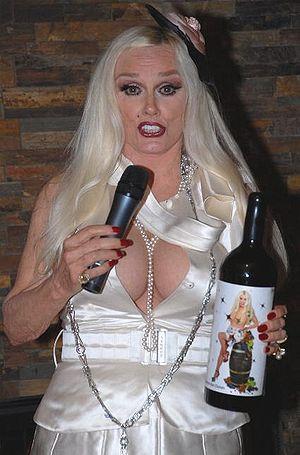
Mamie Van Doren née Joan Lucille Olander le 6 février 1931 est une actrice américaine née dans le Rowena dans le Dakota du Sud, considérée comme un sex-symbol dans les années 1950. Mamie Van Doren est également chanteuse, elle chante dans plusieurs de ses films et a sorti des albums. Elle a également écrit son autobiographie dans les années 80.